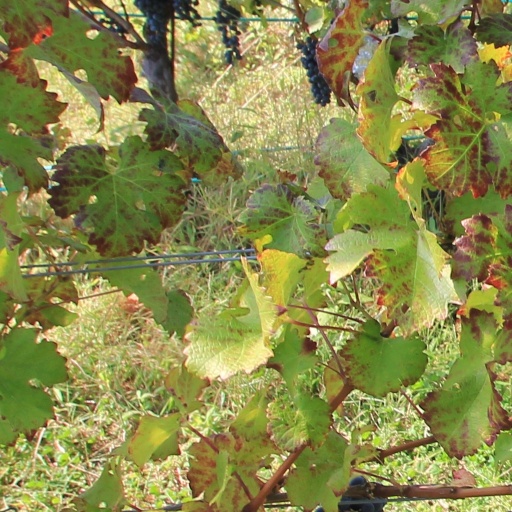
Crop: grape